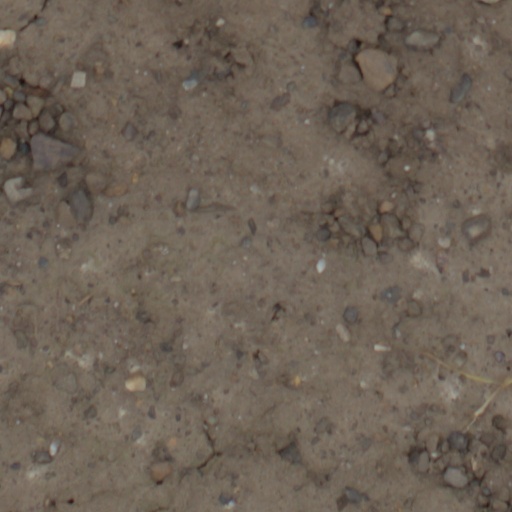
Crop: wheat